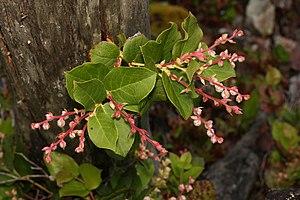
Gaultheria shallon, la gaulthérie shallon ou palommier est une espèce de la famille Ericaceae et du genre des gaulthéries, indigène de la côte ouest de l'Amérique du Nord.